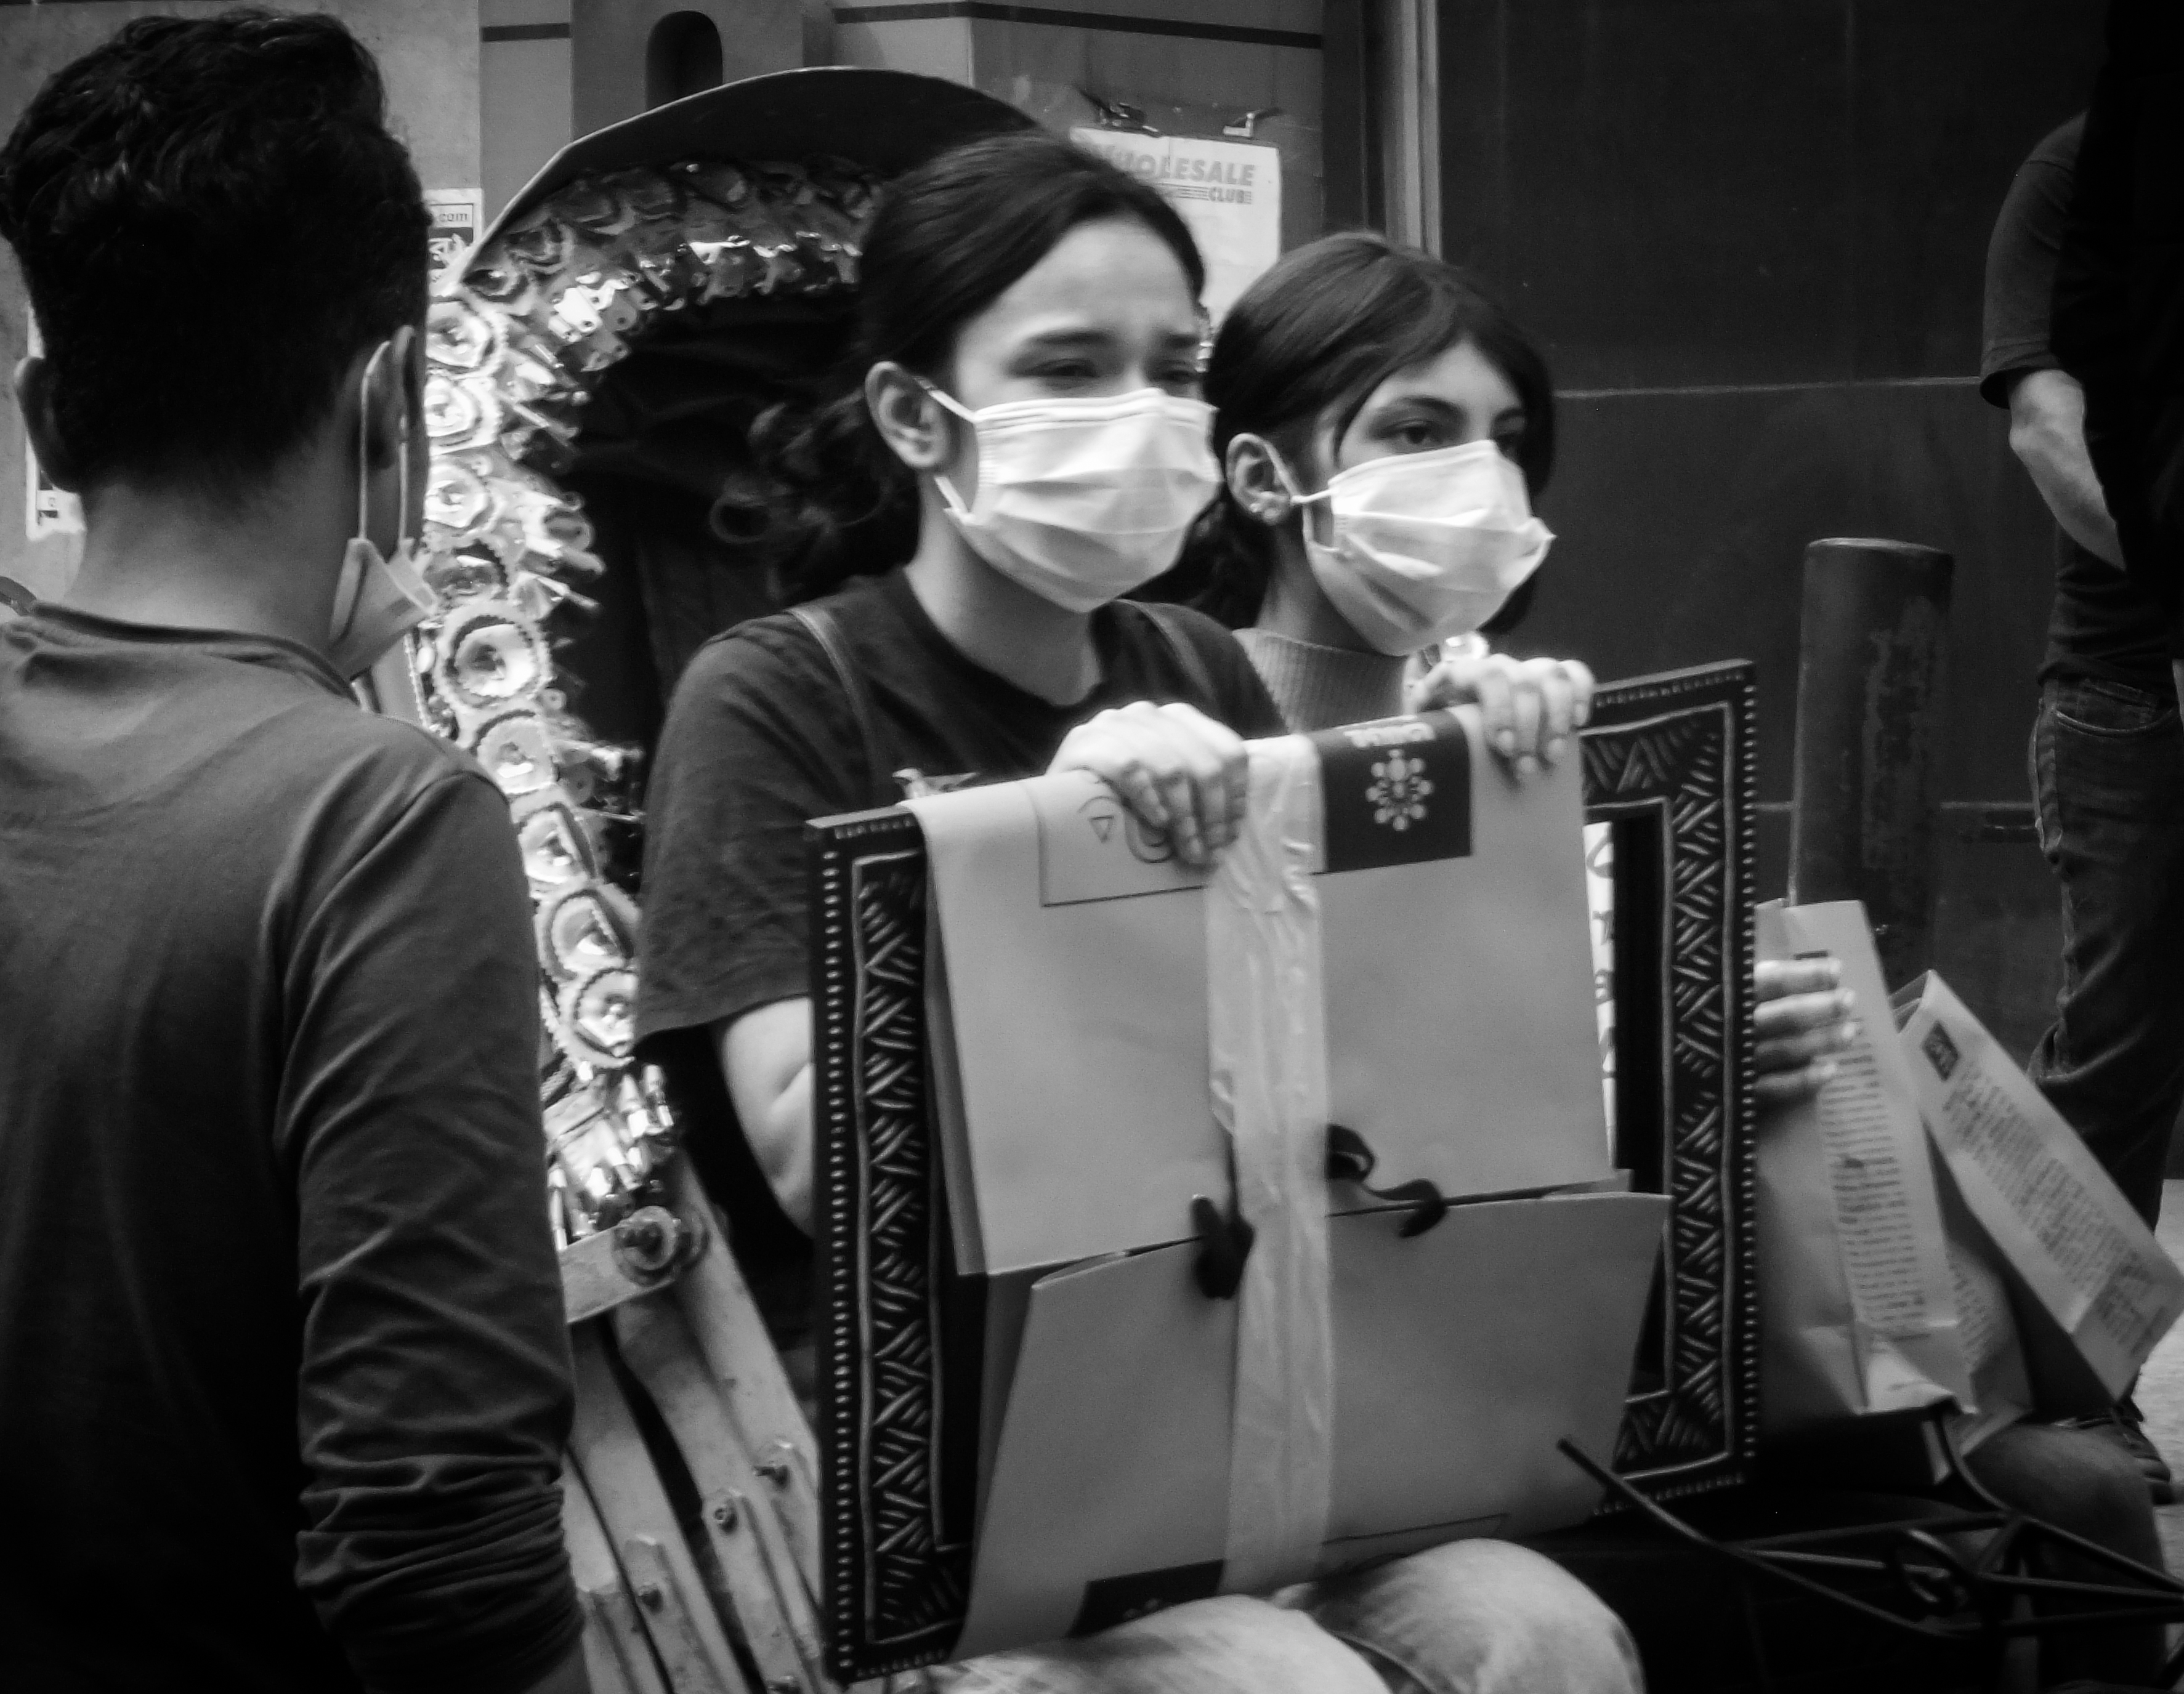
street, covid19, people, city, hair, hairstyle, human, standing, black and white, style, interaction, eyewear, Luggage and bags, crowd, event, road, monochrome photography, monochrome, sitting, bag, t shirt, music, folk instrument, room, fun, conversation, shopping, handbag, reading, child, musician